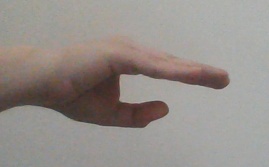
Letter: jeem